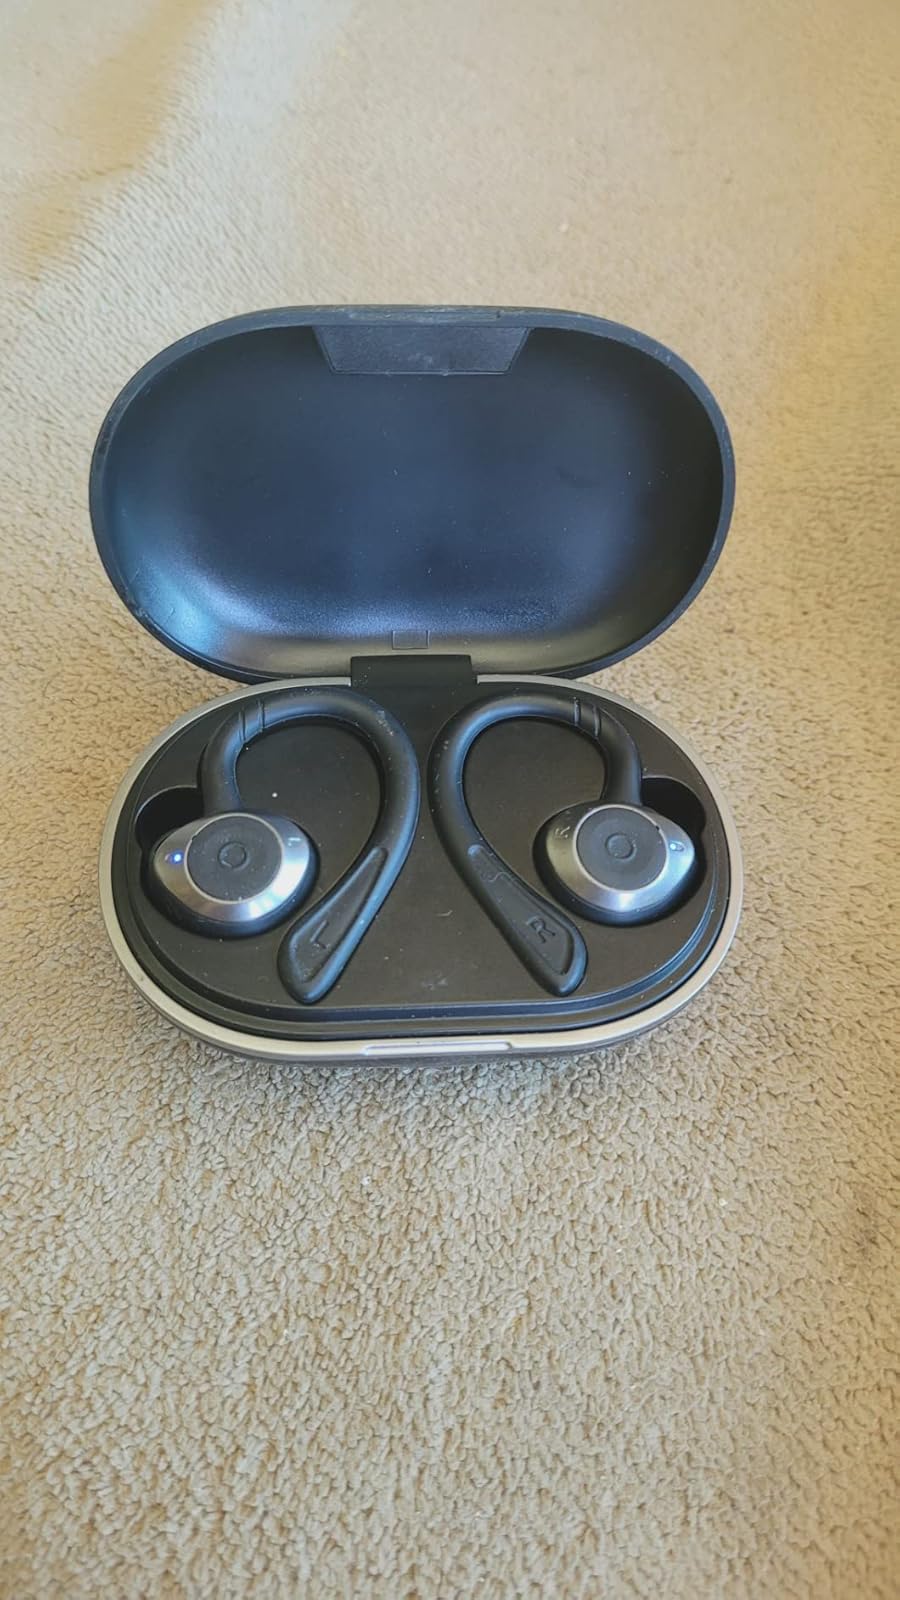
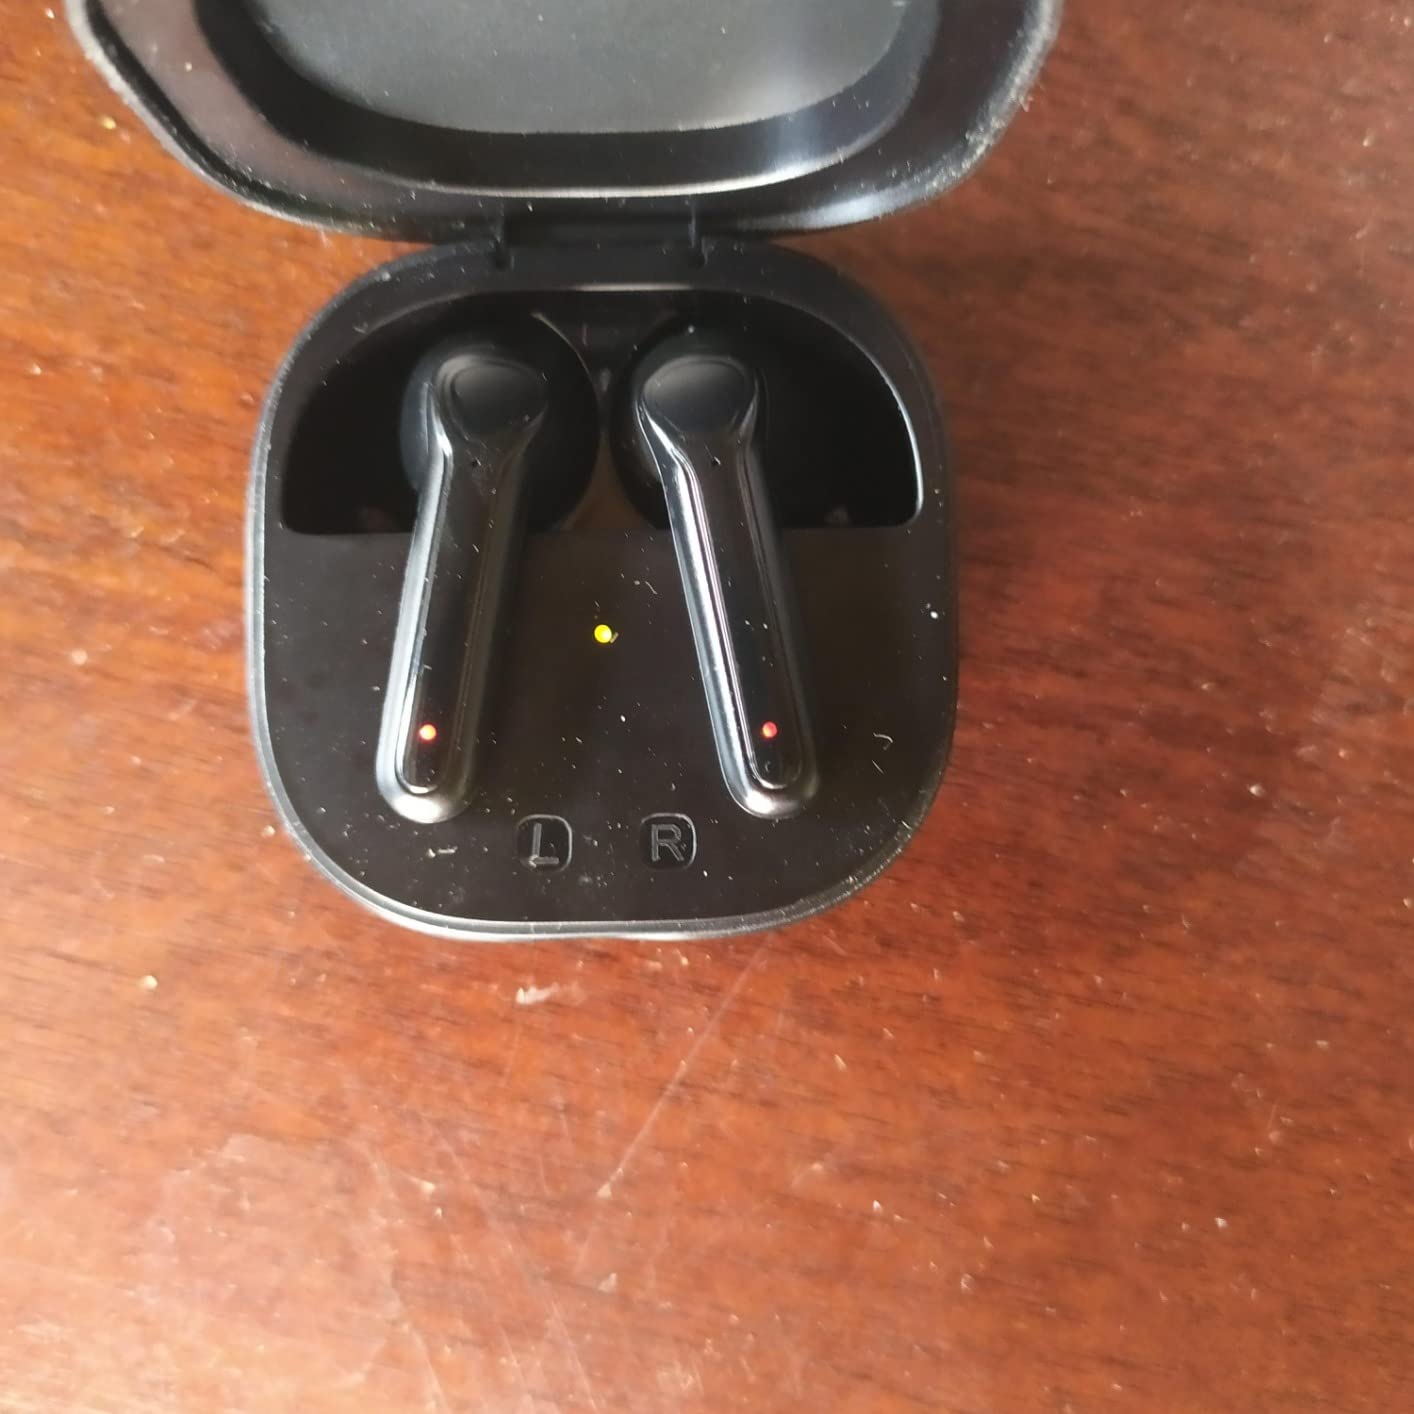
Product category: earbuds
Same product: no